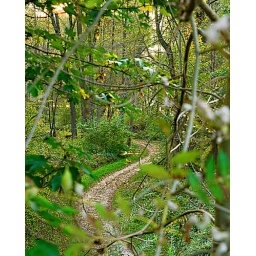
a trail through a forest next to a river in bavaria at the edge of autumn